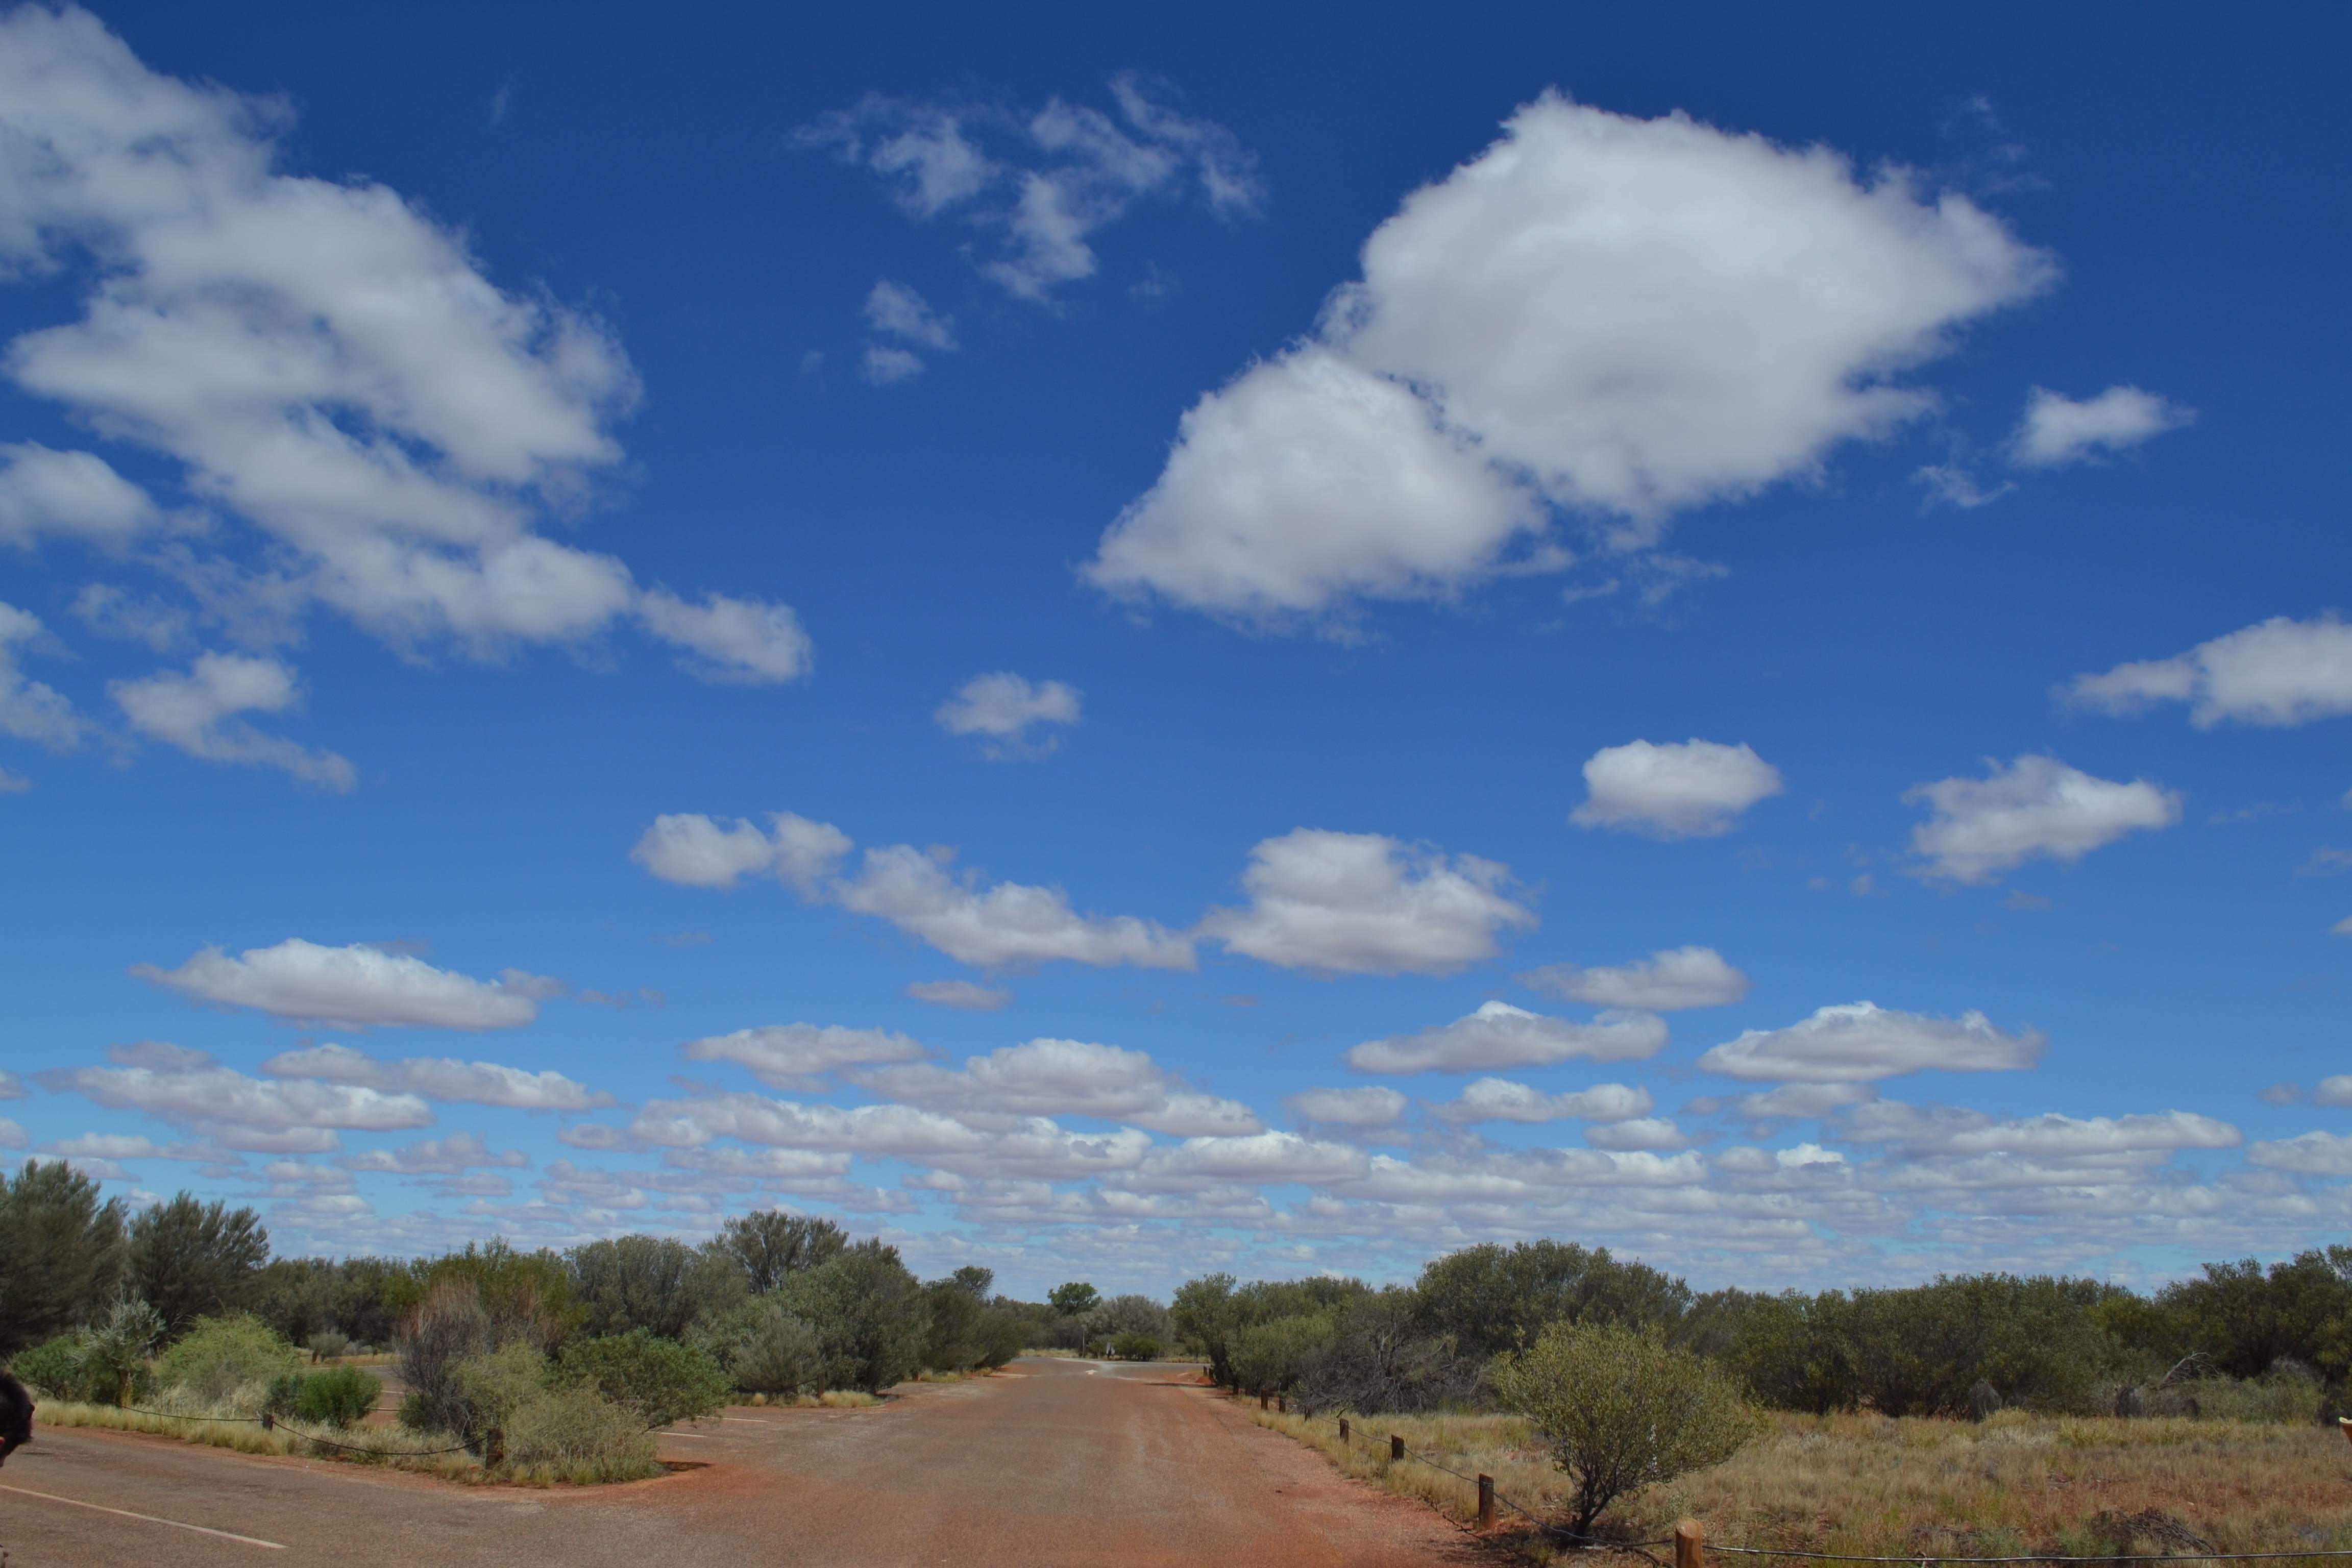
landscape, horizon, cloud, sky, field, meadow, prairie, cumulus, savanna, plain, grassland, plateau, ecosystem, steppe, rural area, natural environment